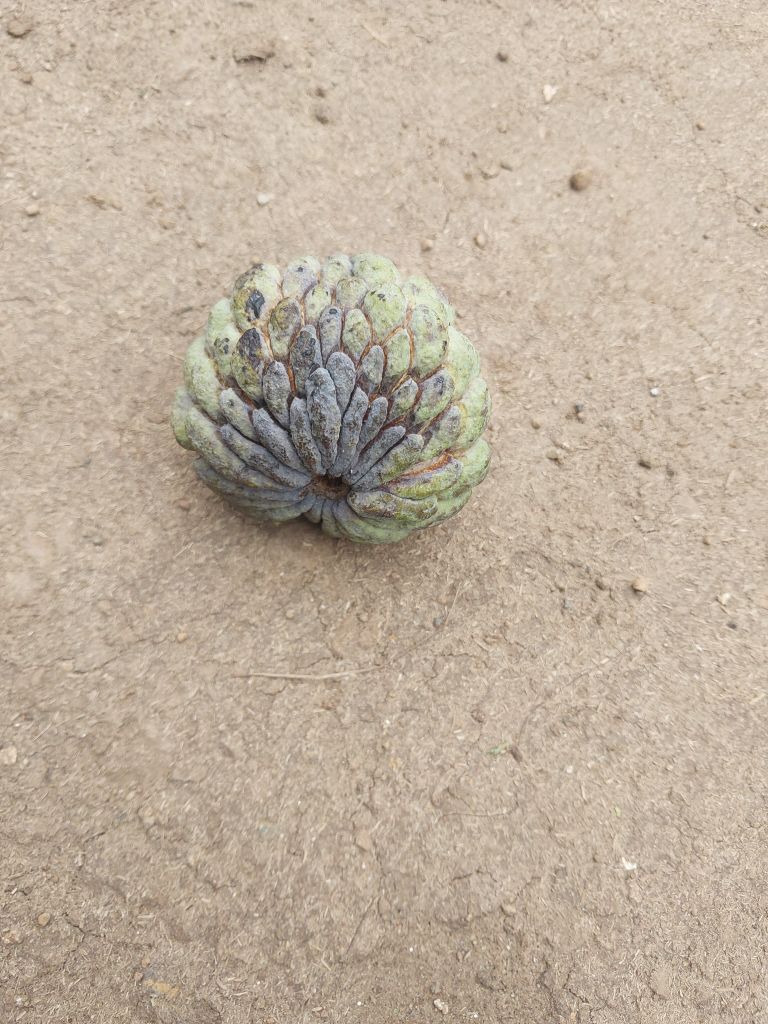
Disease label: Blank Canker